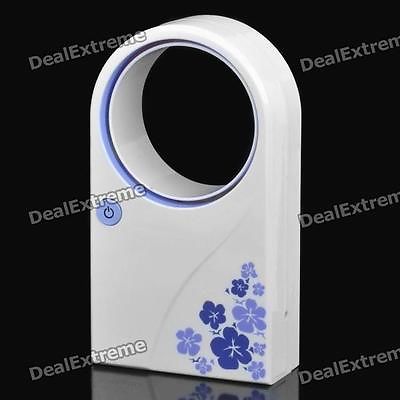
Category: fan